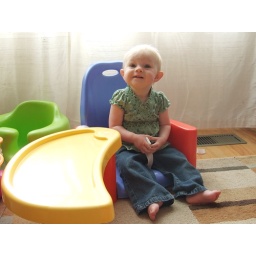
Big girl in her chair